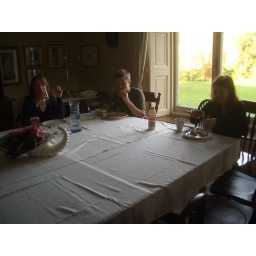
There was a huge table in the cottage, just suited for having ten people round it eating a fry-up